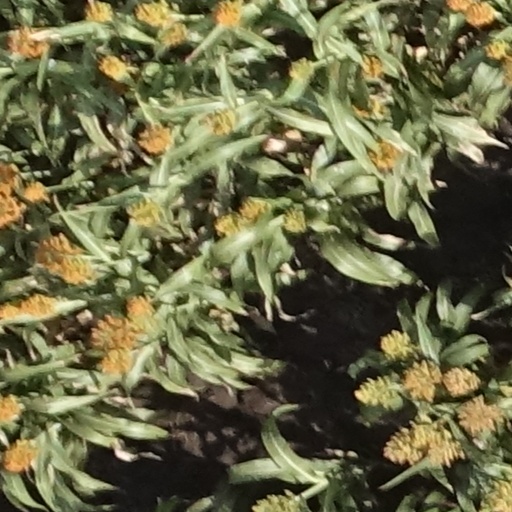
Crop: sorghum